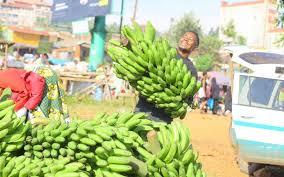
Jamaa mmoja ambaye amevalia shati la rangi nyeusi amebeba ndizi ambazo ni za rangi ya kijani kibichi. Kando yake kunaonekana leso na pia watu wengi ambao wanaendeleza shughuli zao za kila siku.